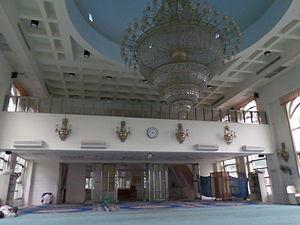
La mosquée de Kaohsiung est une mosquée sunnite située dans le district de Lingya, dans la ville de Kaohsiung, à Taïwan. C'est la deuxième mosquée construite à Taïwan après la Grande mosquée de Taipei.